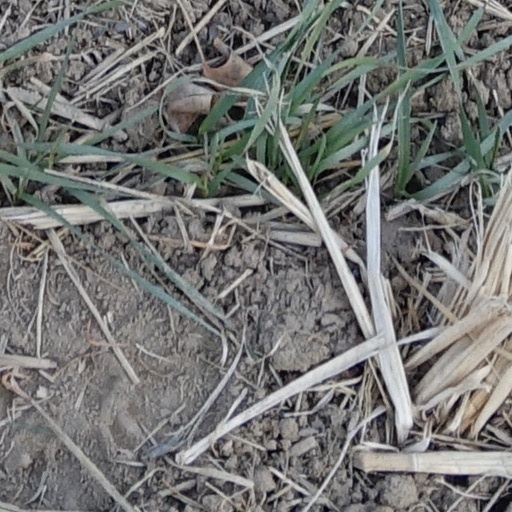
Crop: wheat